Saskatchewan River Delta

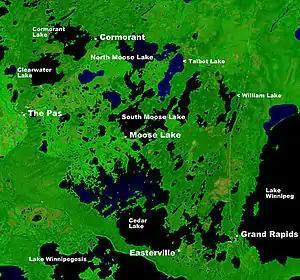
NASA image of the lower delta and nearby lakes

As the SRD developed through time, the principal channels of the Saskatchewan River frequently changed courses (avulsed) as part of the normal process of delta evolution. In the upper delta alone, at least nine major avulsions have occurred in the past 5,400 years. Remnants of these avulsions can be observed today as partly or wholly abandoned channels scattered over the delta surface. The most recent avulsion, initiated in the 1870s, had profound effects on the physiography and ecosystems in the northwestern region of the delta. For example, Cumberland Lake, the largest lake in the SRD, has become shallowerfrom pre-avulsion depths of over to average depths of less than todaythrough sediment infilling following the avulsion. The 1870s event also contributed to the demise of sternwheeler riverboat traffic on the Saskatchewan River in the late 1800s and early 1900s because of difficulties in navigating through the modified channel networks resulting from the diversion. Developmental and avulsion history of the lower delta is more poorly known although evidence of multiple historical channels is apparent from aerial photographs and satellite imagery.